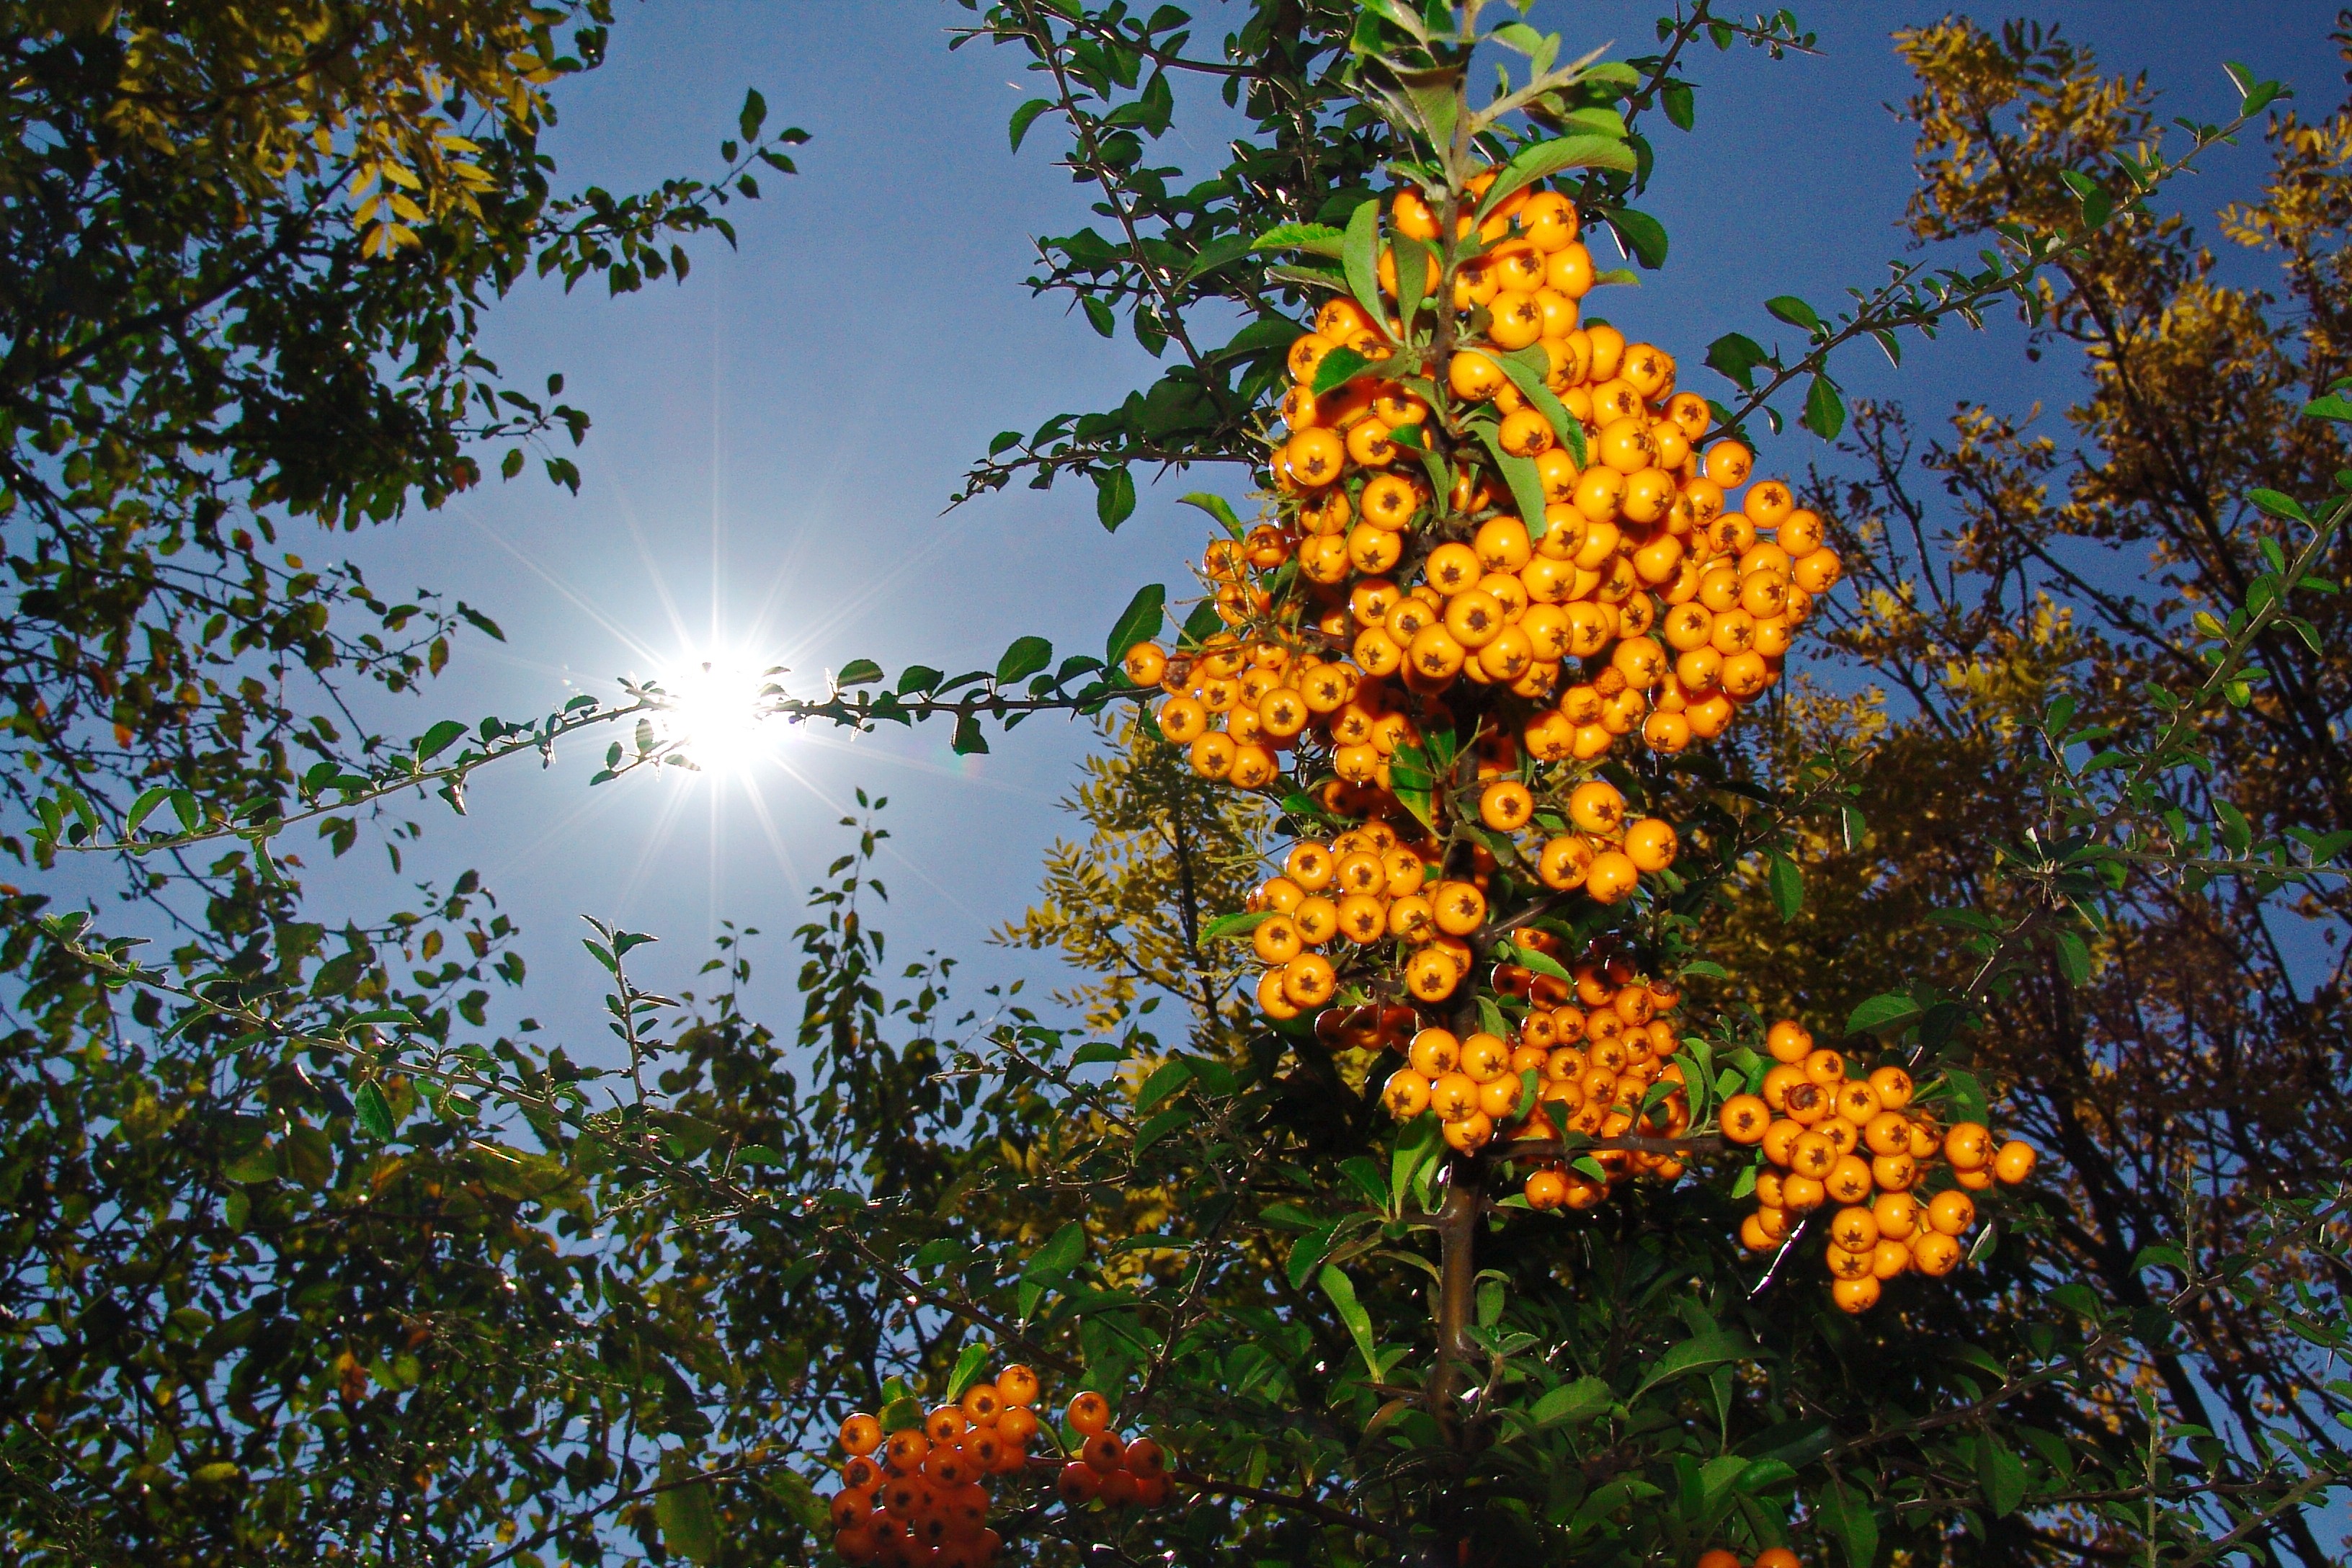
tree, nature, branch, blossom, plant, sunlight, leaf, flower, produce, crop, evergreen, autumn, botany, yellow, garden, flora, season, wildflower, shrub, rowan, yellow fruit, woody plant, berry crop